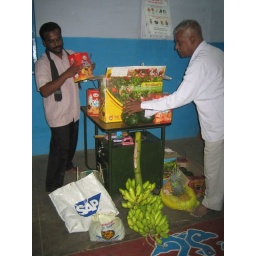
Displaying the fruit was Mr. Khadal's idea. The SAP bag snuck in there as well :-)